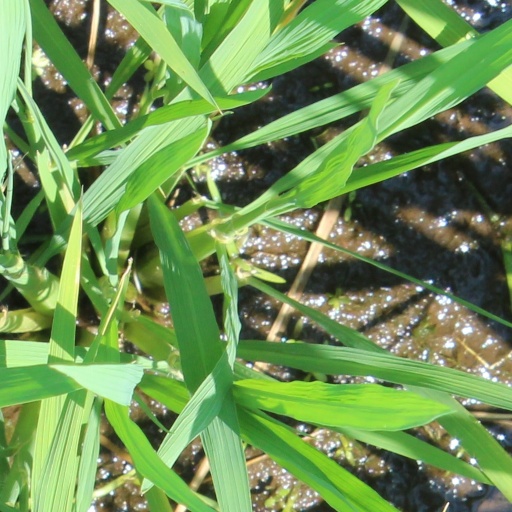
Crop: rice